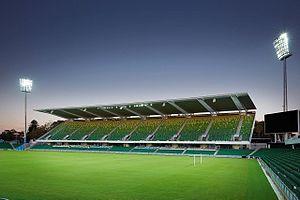
La Coupe du monde féminine de football 2023 est la neuvième édition de la Coupe du monde féminine de football qui se déroule tous les quatre ans. Le tournoi réunira pour la première fois 32 équipes. Il se déroule en Australie et en Nouvelle-Zélande, selon la décision de la FIFA du 25 juin 2020.